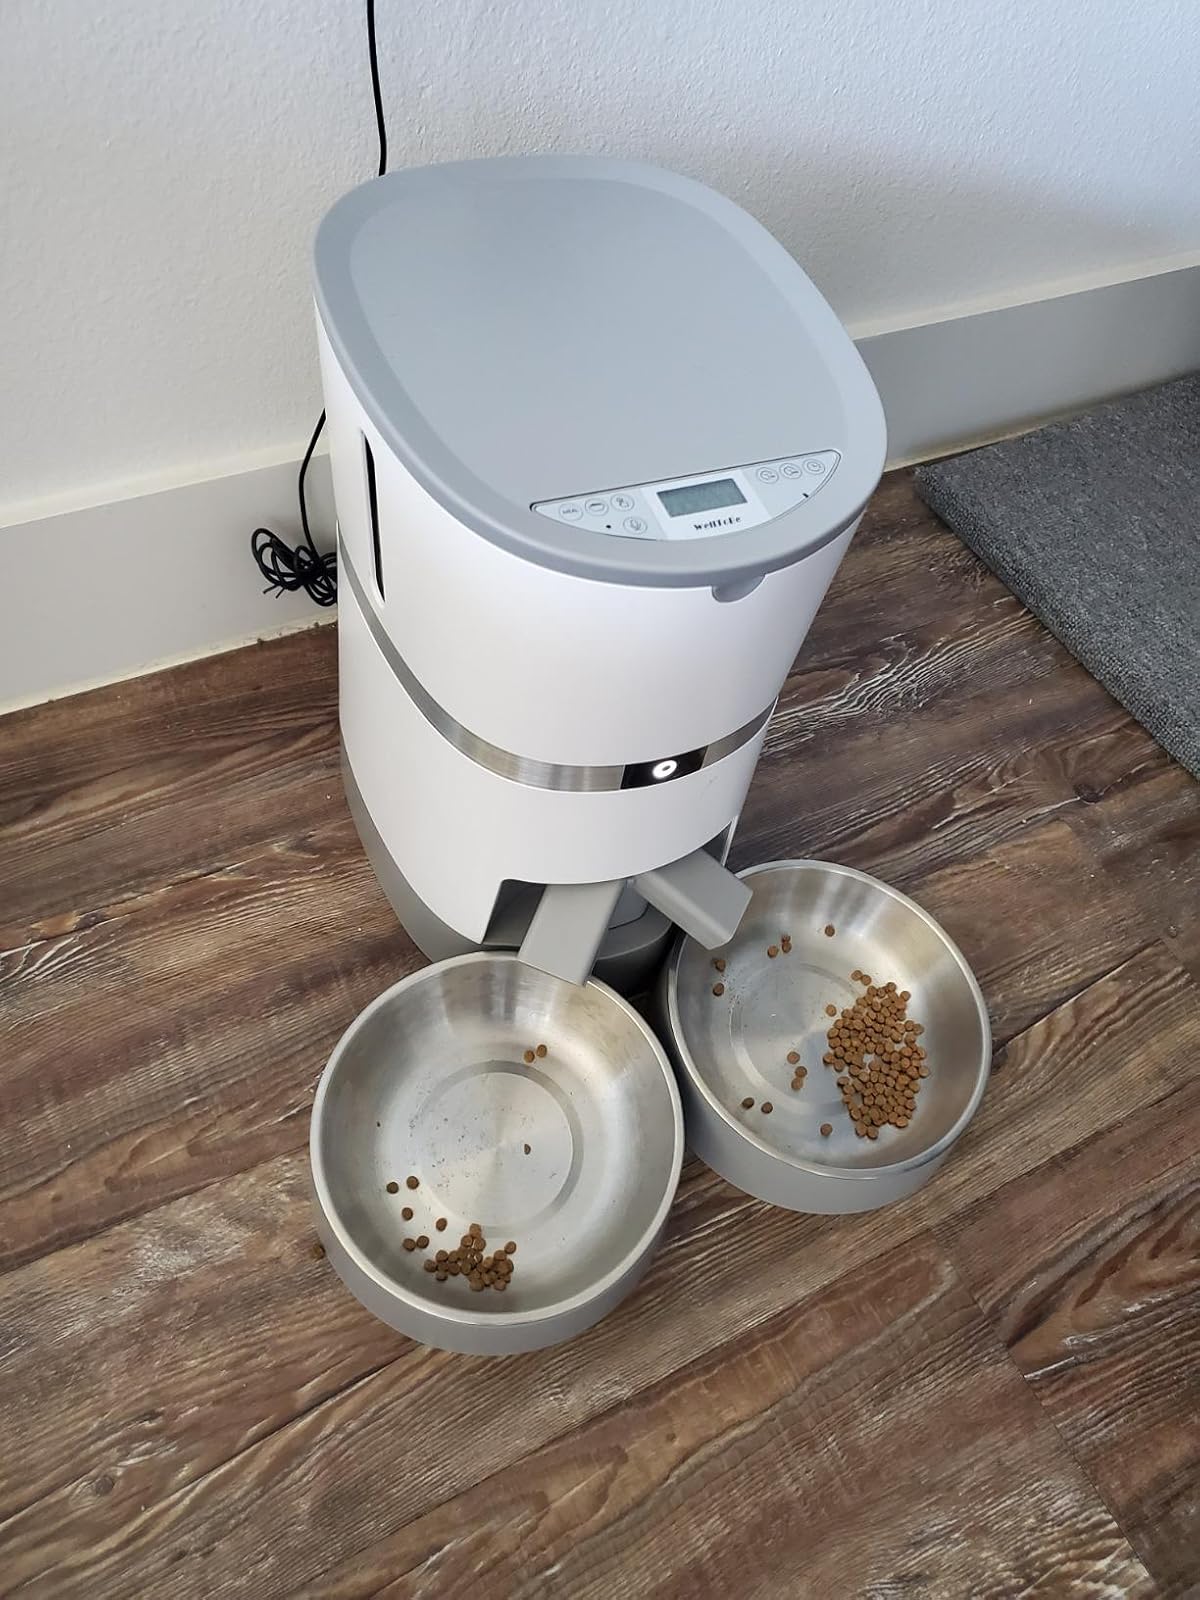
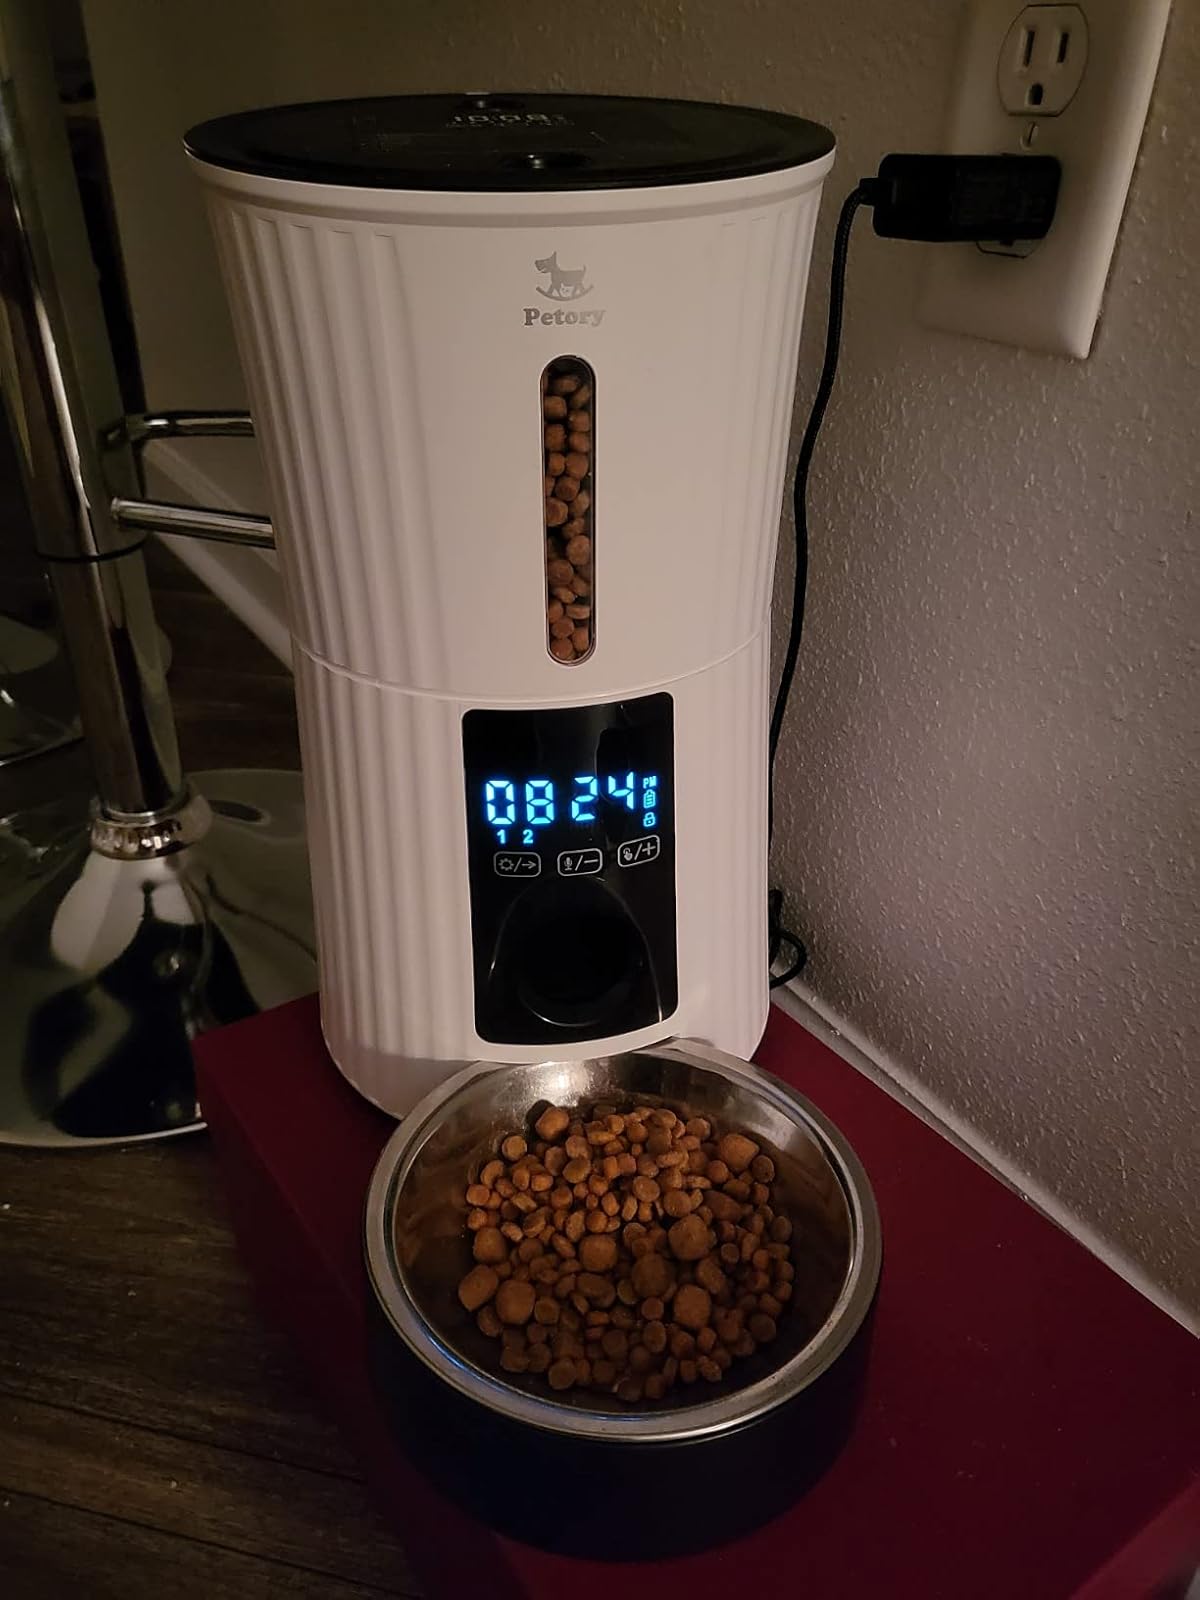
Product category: items_feeder
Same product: no